List of birds of Fiji

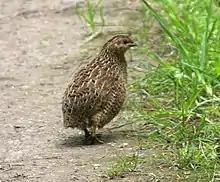
Brown quail

The Phasianidae are a family of terrestrial birds. In general, they are plump (although they vary in size) and have broad, relatively short wings.